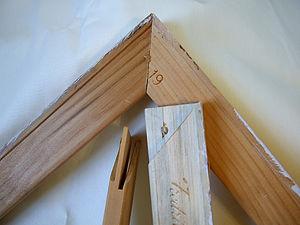
Un châssis, généralement en bois et parfois en aluminium, est une armature qui sert à tendre une toile de peinture.